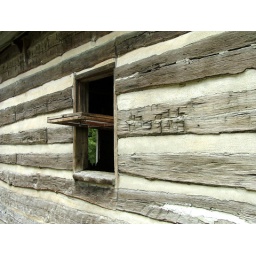
A window in the only original building at New Salem Village outside of Springfield, Illinois.